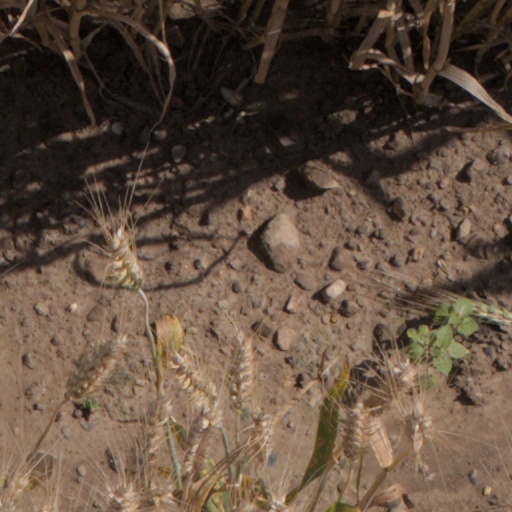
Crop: wheat